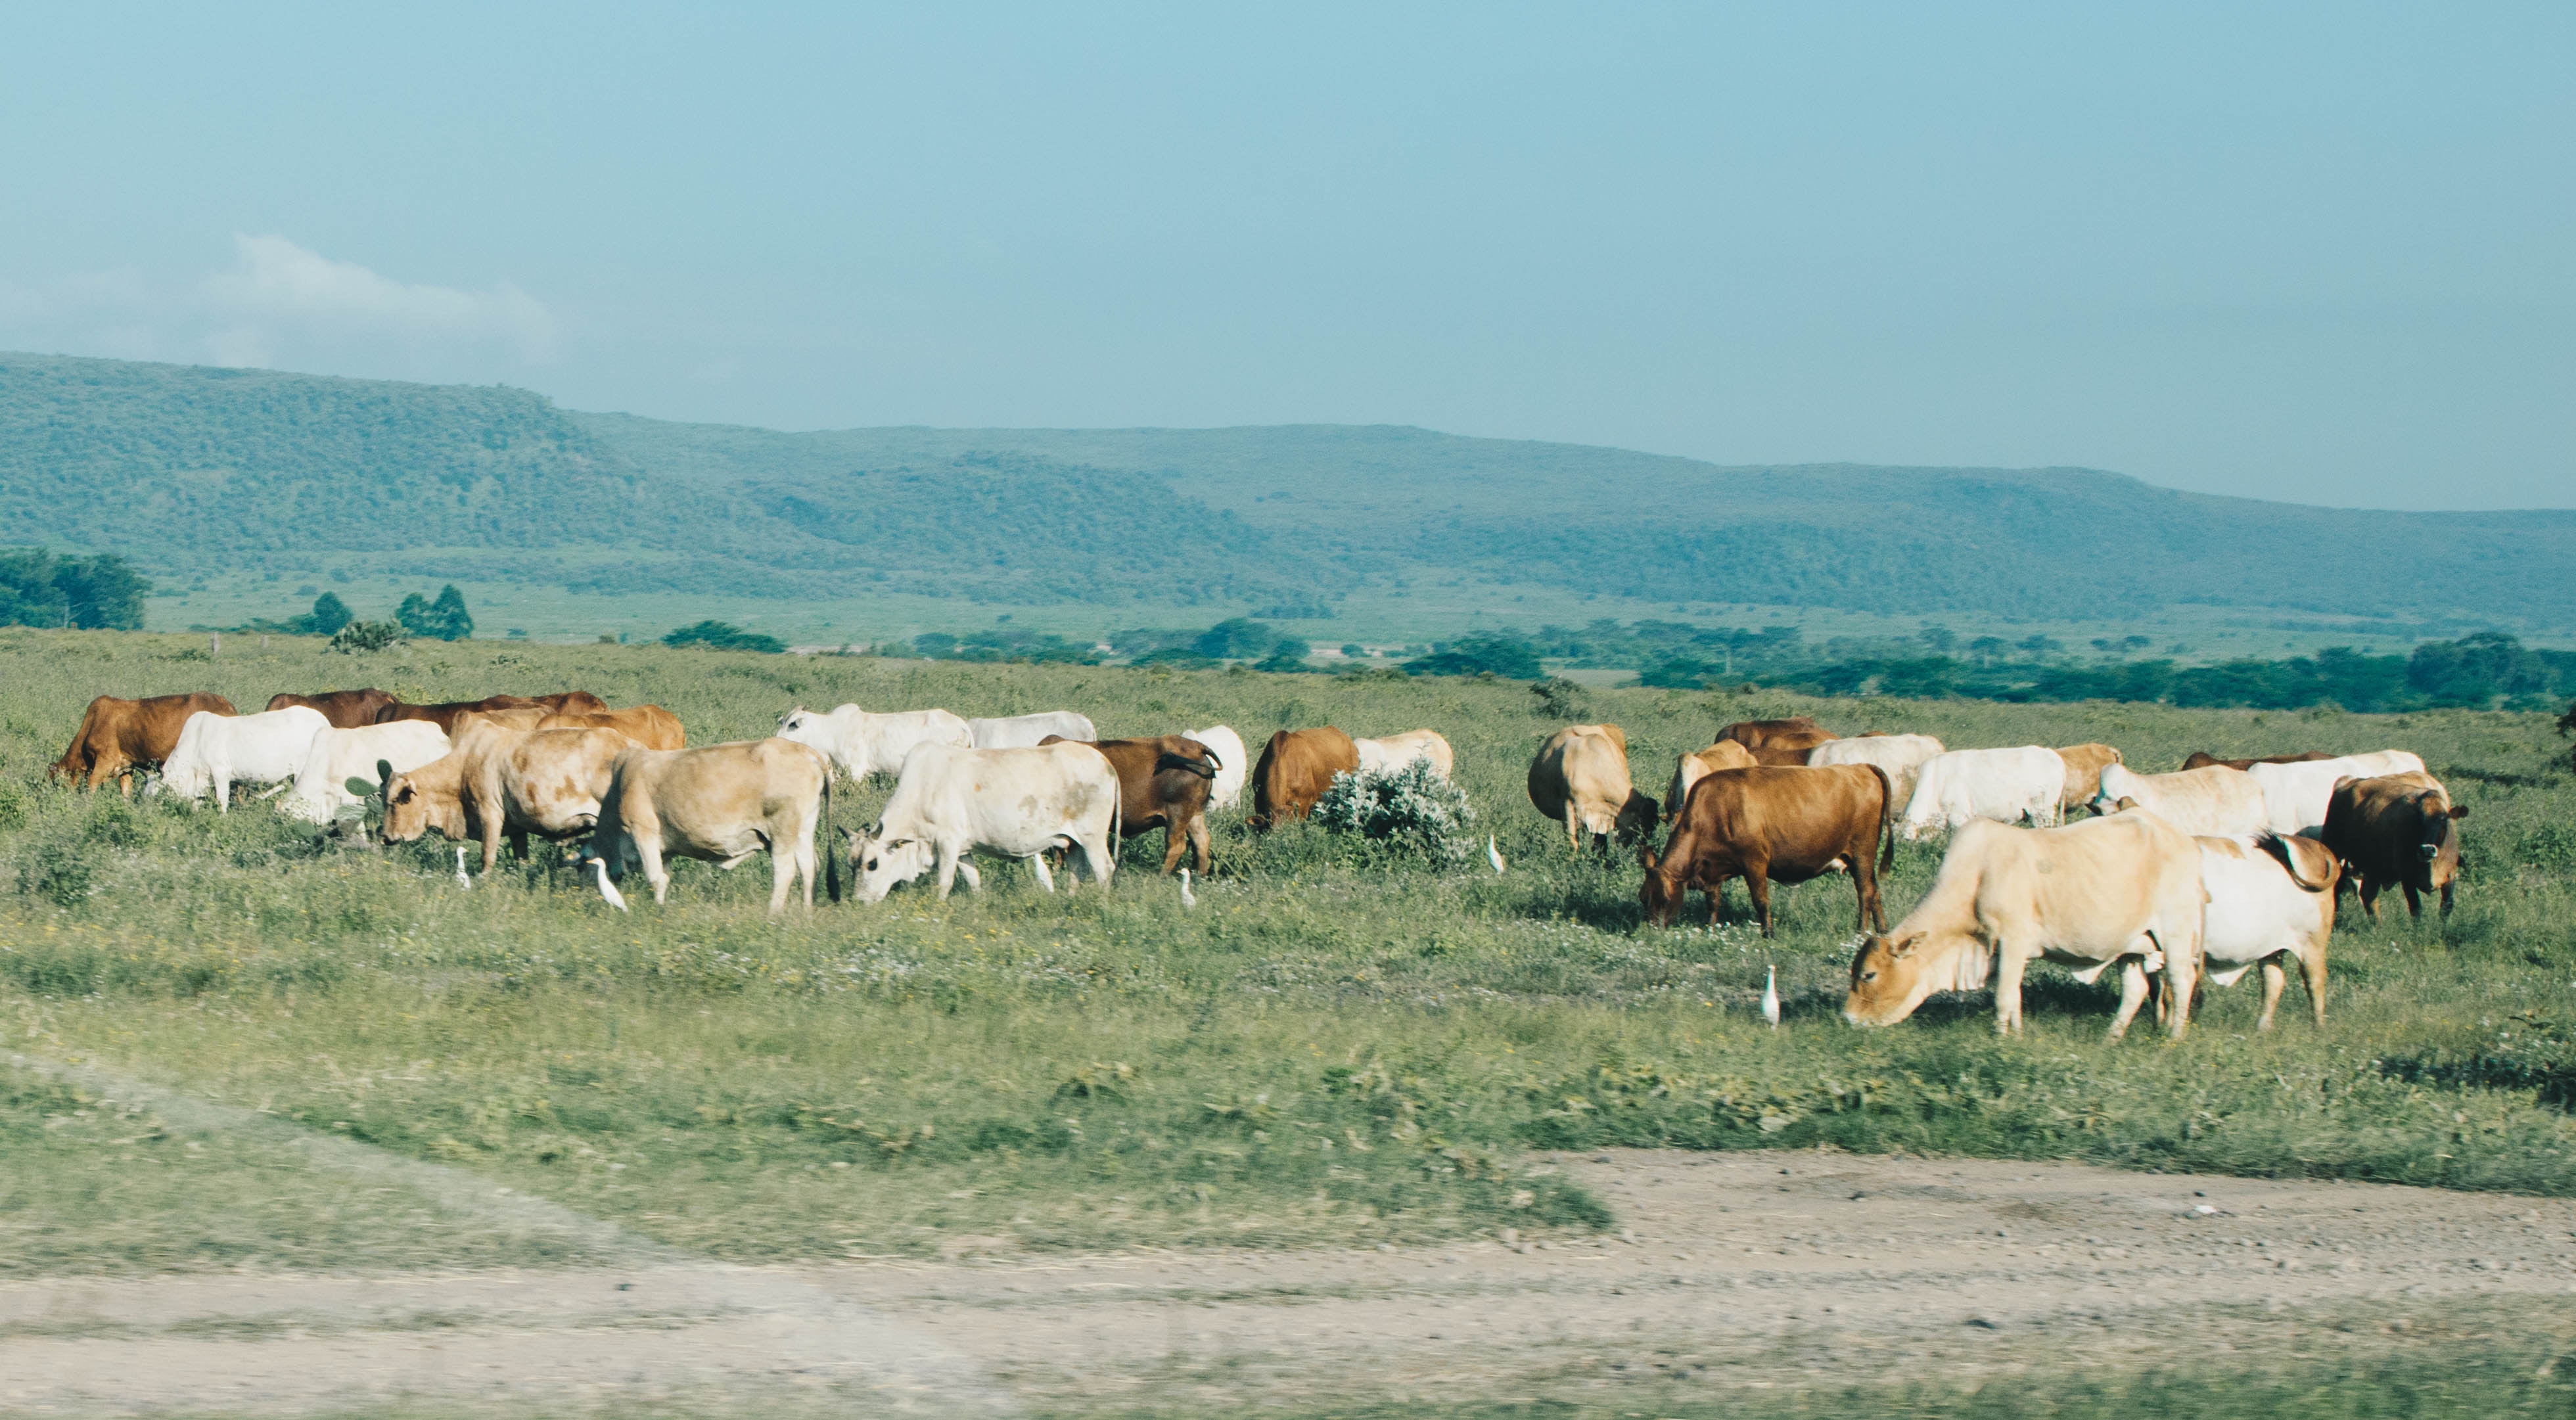
herd, pasture, bovine, grazing, grassland, herding, ecoregion, rural area, livestock, wildlife, ranch, dairy cow, farm, steppe, landscape, plain, cow goat family, meadow